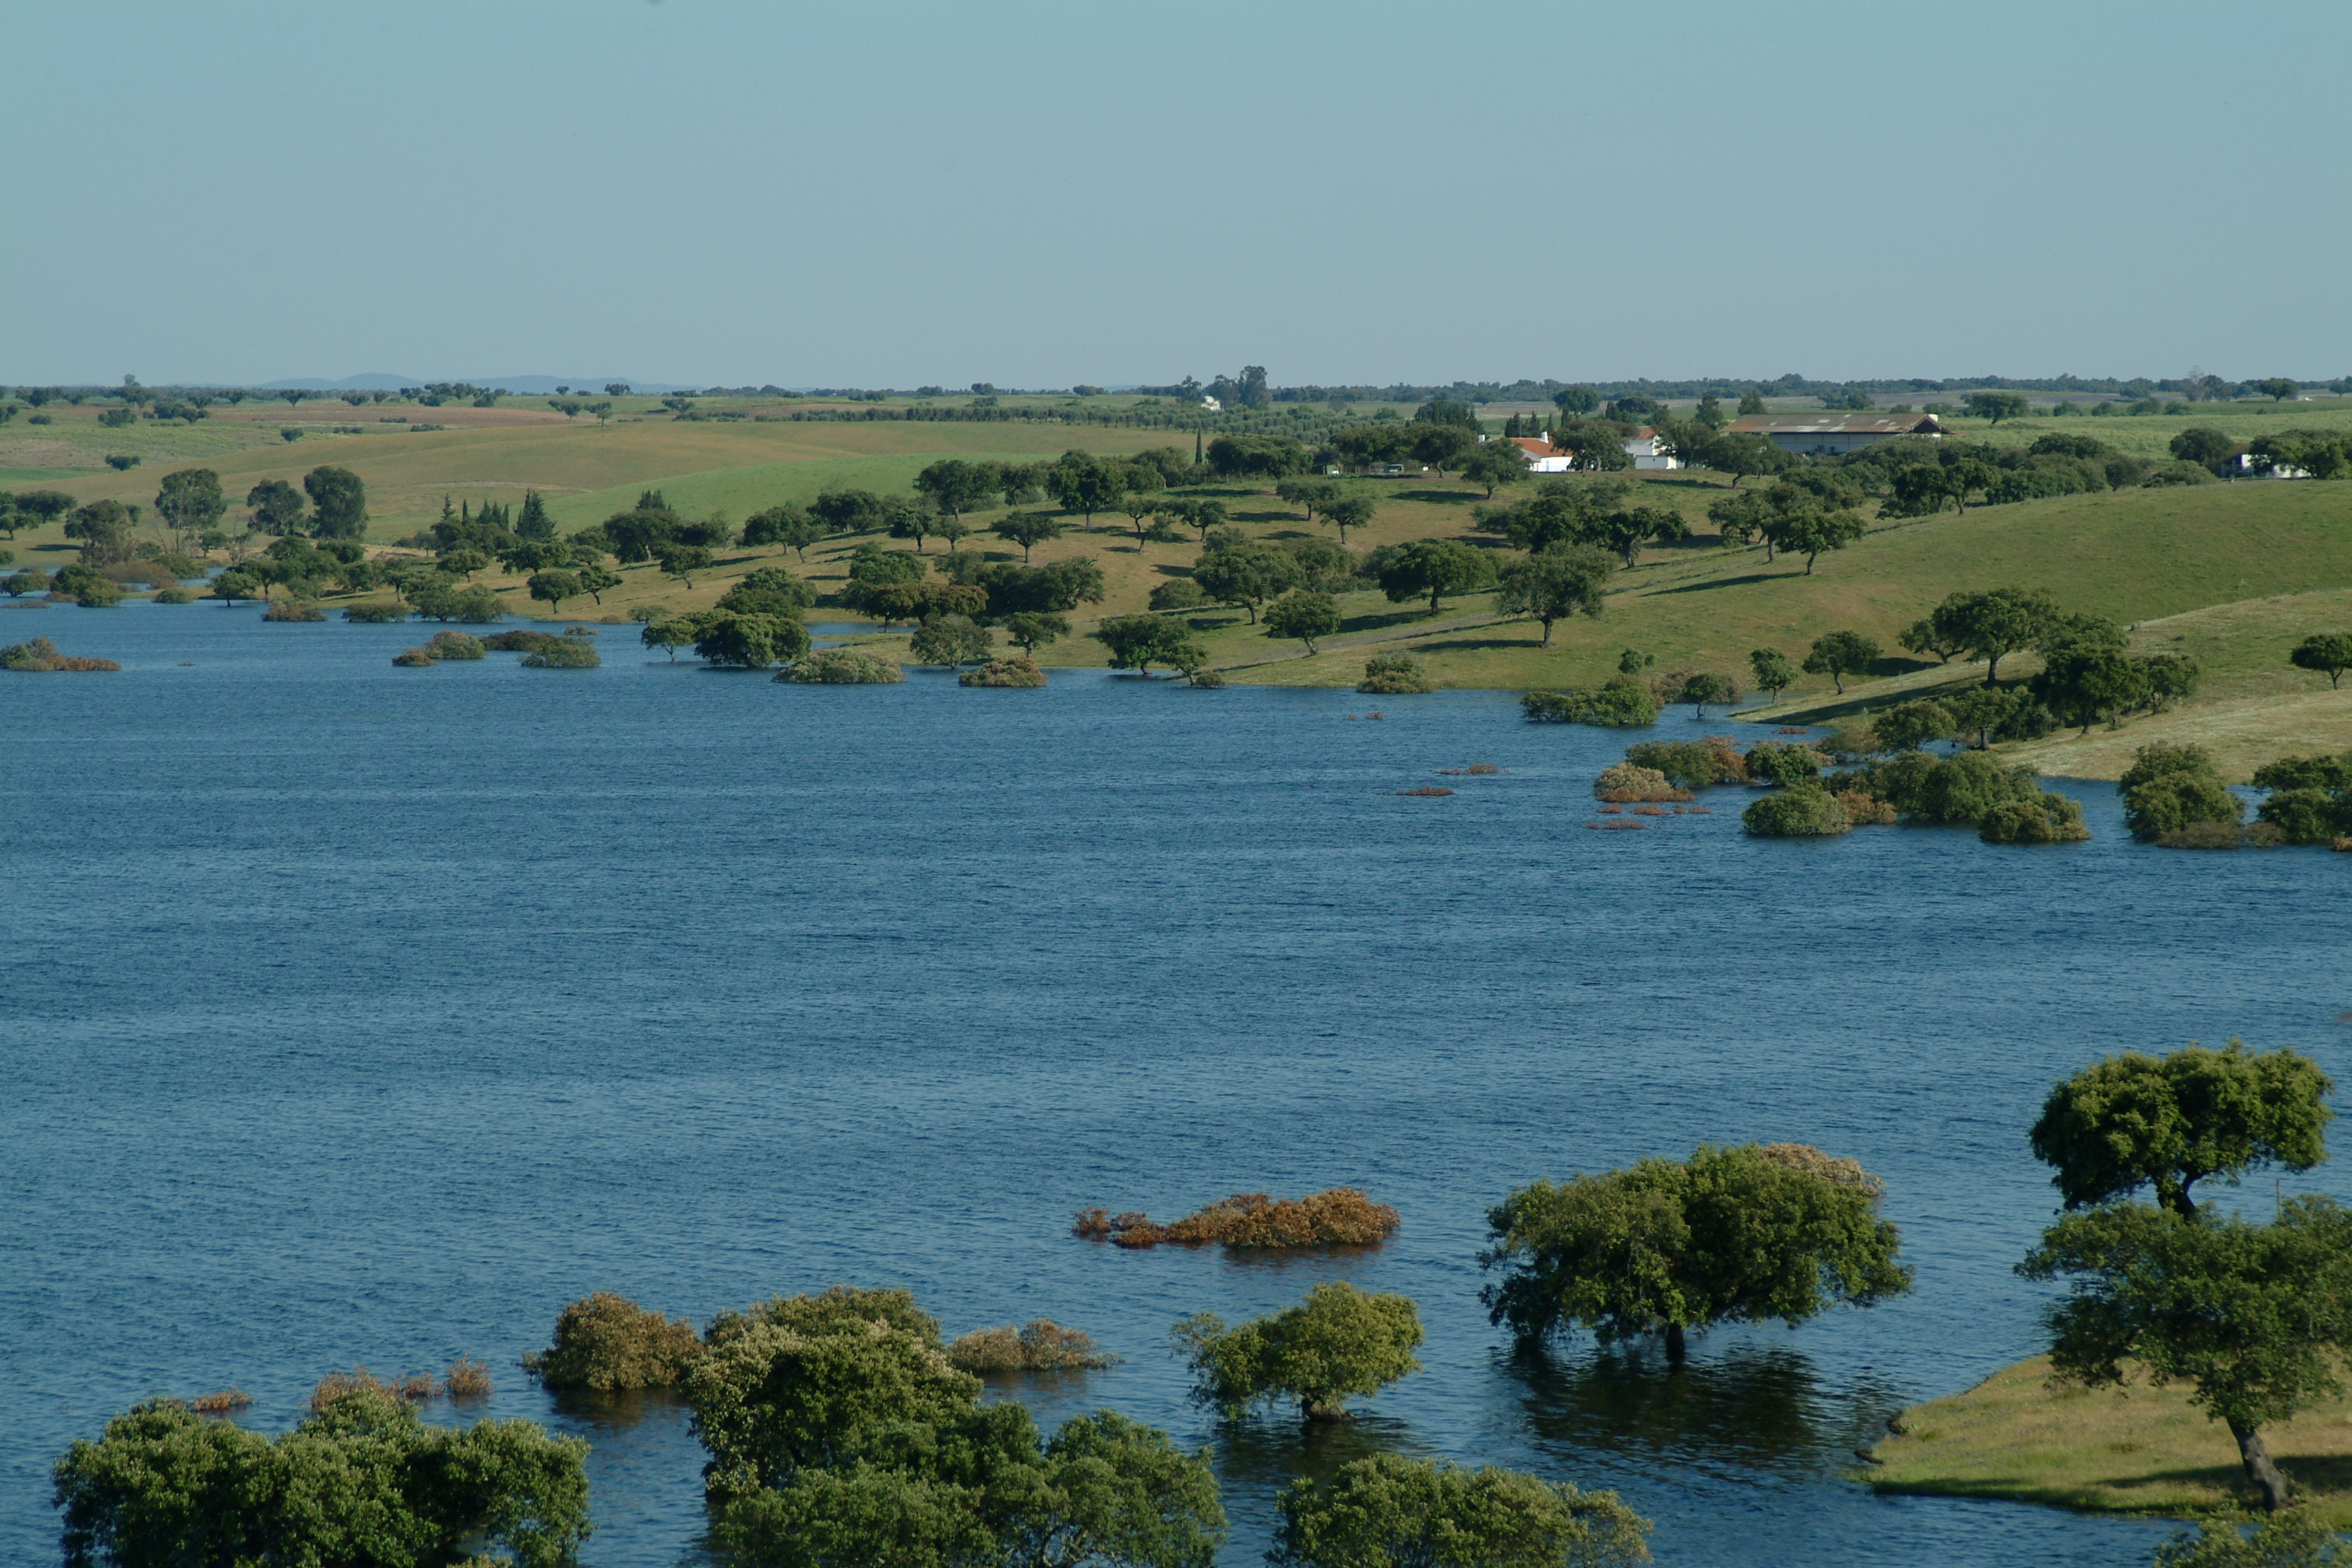
beach, landscape, sea, coast, marsh, shore, lake, river, cove, inlet, flood, lagoon, bay, reservoir, wetland, habitat, loch, ecosystem, estuary, landform, albufeira, natural environment, geographical feature